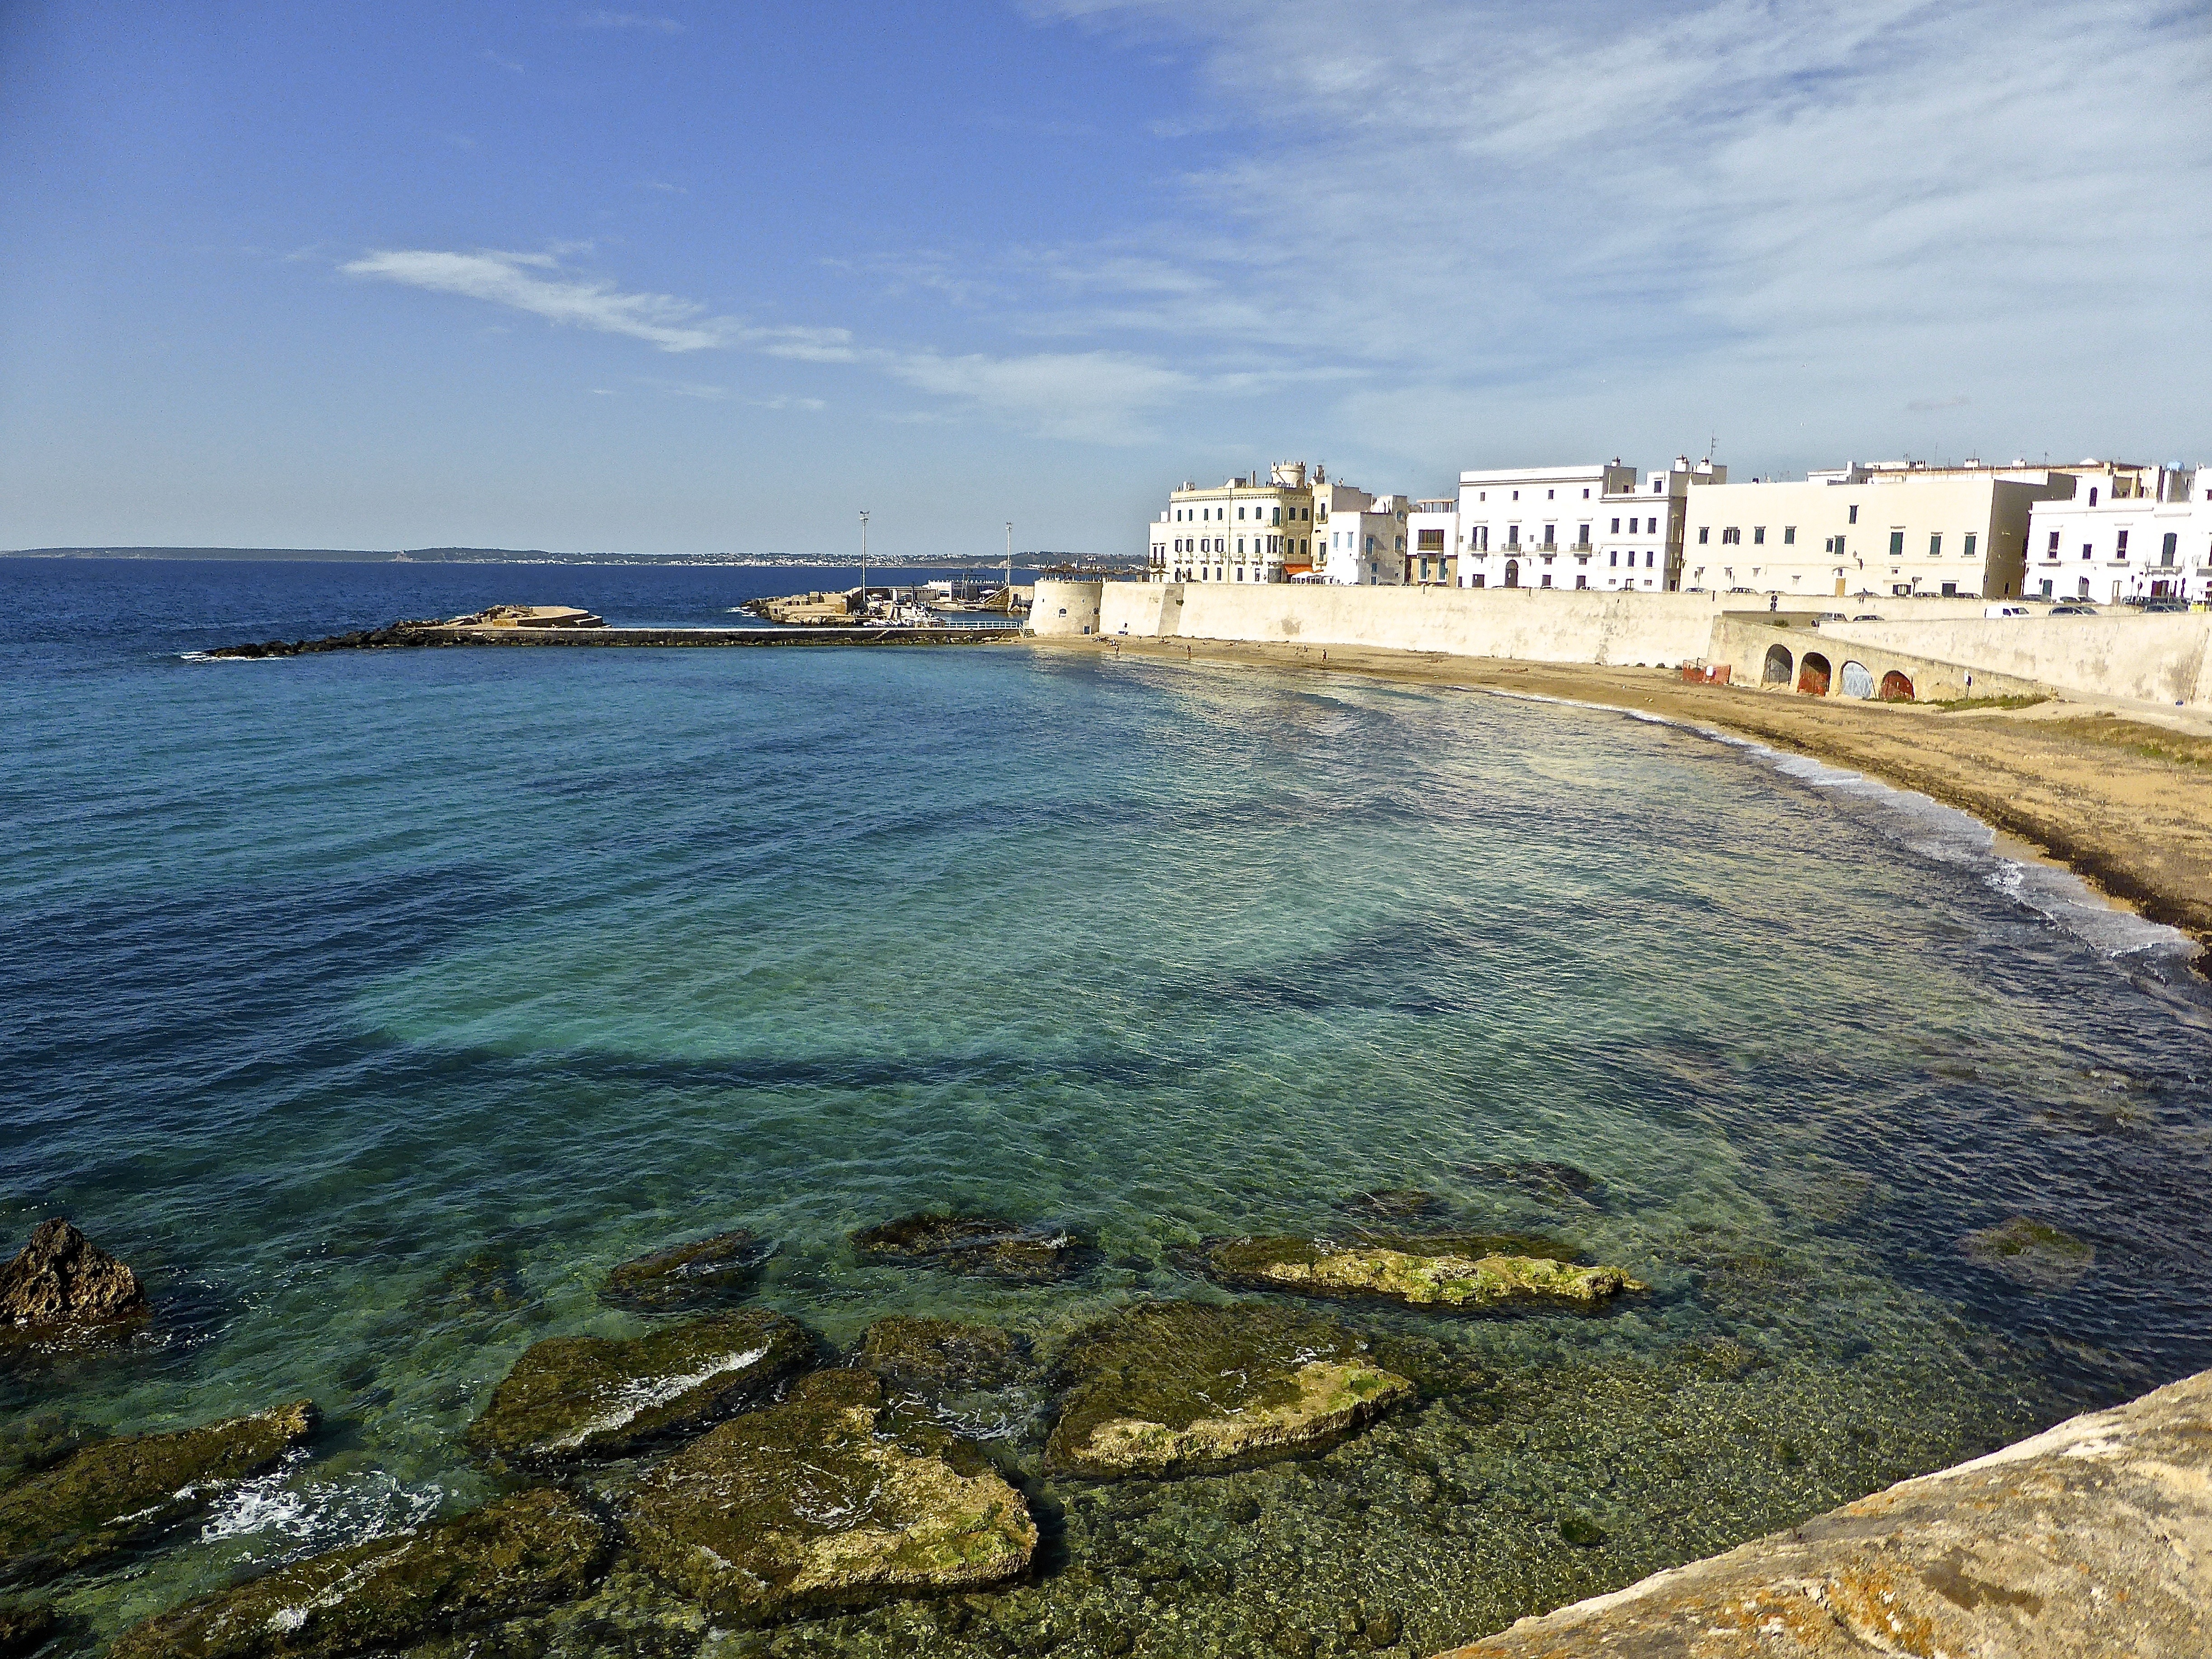
beach, sea, coast, ocean, horizon, shore, wave, coastline, cliff, cove, inlet, tranquil, lagoon, bay, italy, terrain, body of water, cape, landform, galipoli